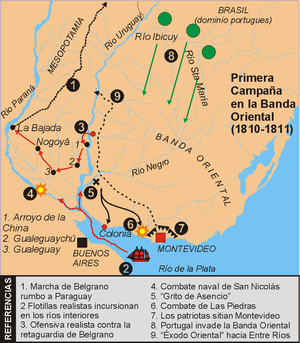
La Guerre d’indépendance de l’Argentine, aussi appelée Guerre des Provinces unies du Río de la Plata est l’ensemble des batailles et campagnes militaires qui, dans le cadre des guerres d’indépendance hispanoaméricaines, eurent lieu en Amérique du Sud et auxquelles prirent part des forces militaires des Provinces unies du Río de la Plata, État qui succéda à la Vice-royauté du Río de la Plata et fut le prédécesseur de la République d’Argentine.